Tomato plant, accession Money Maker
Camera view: horizontal (90 deg, fisheye); turntable rotation: 300 degrees
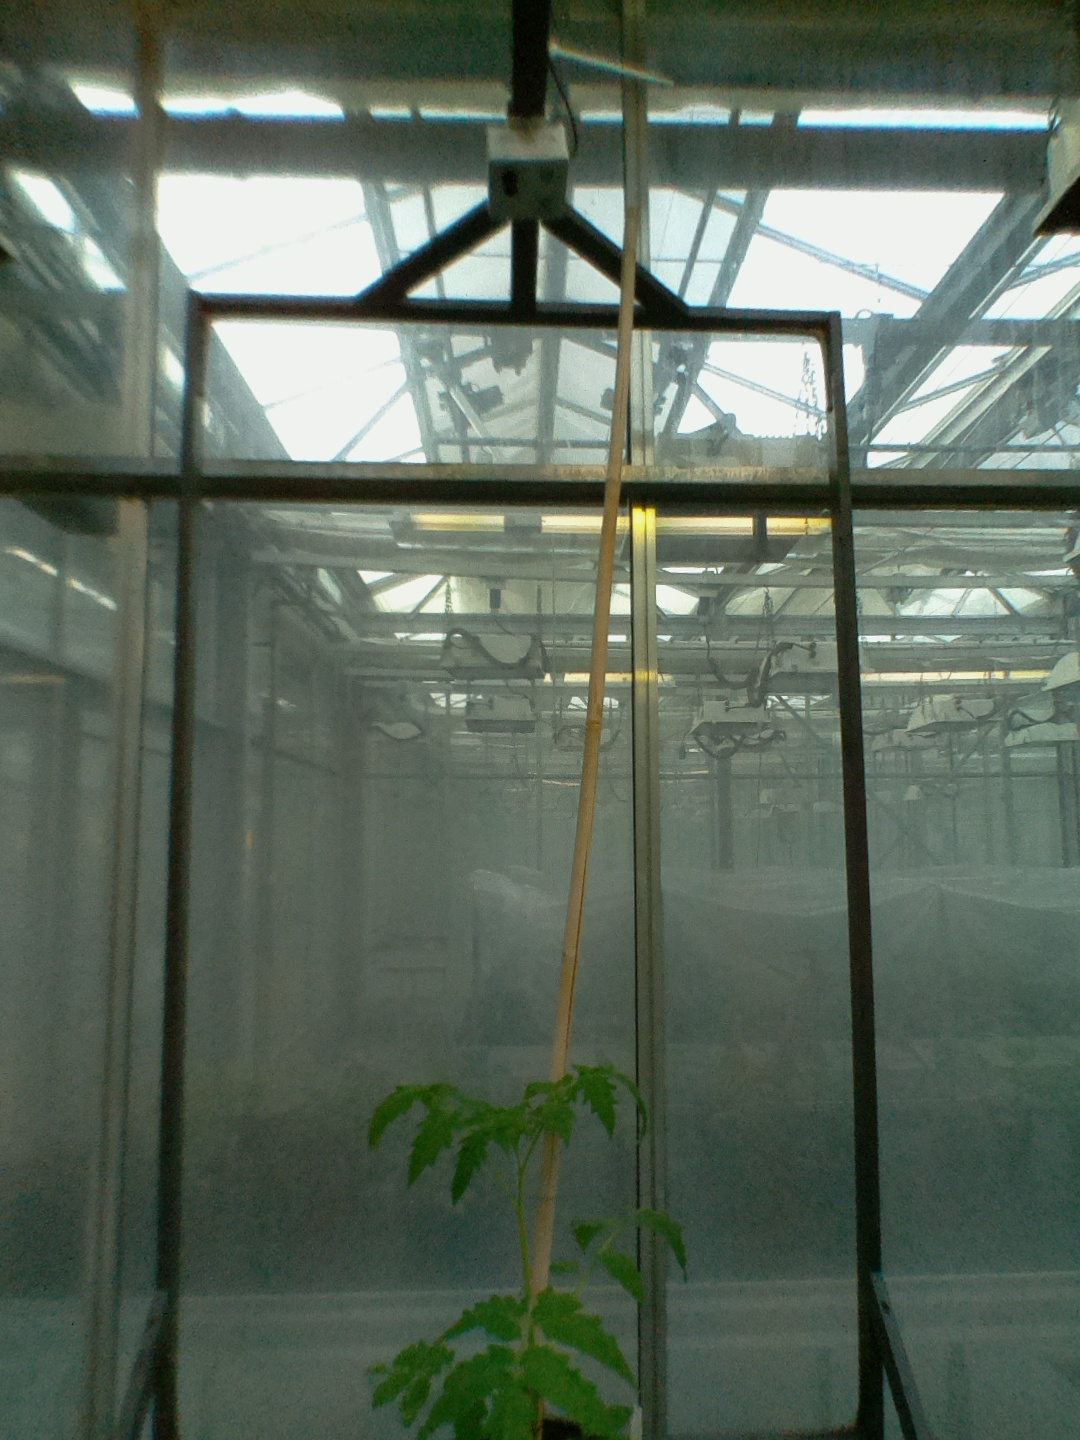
BBCH growth stage 13: 6 of true leaves visible